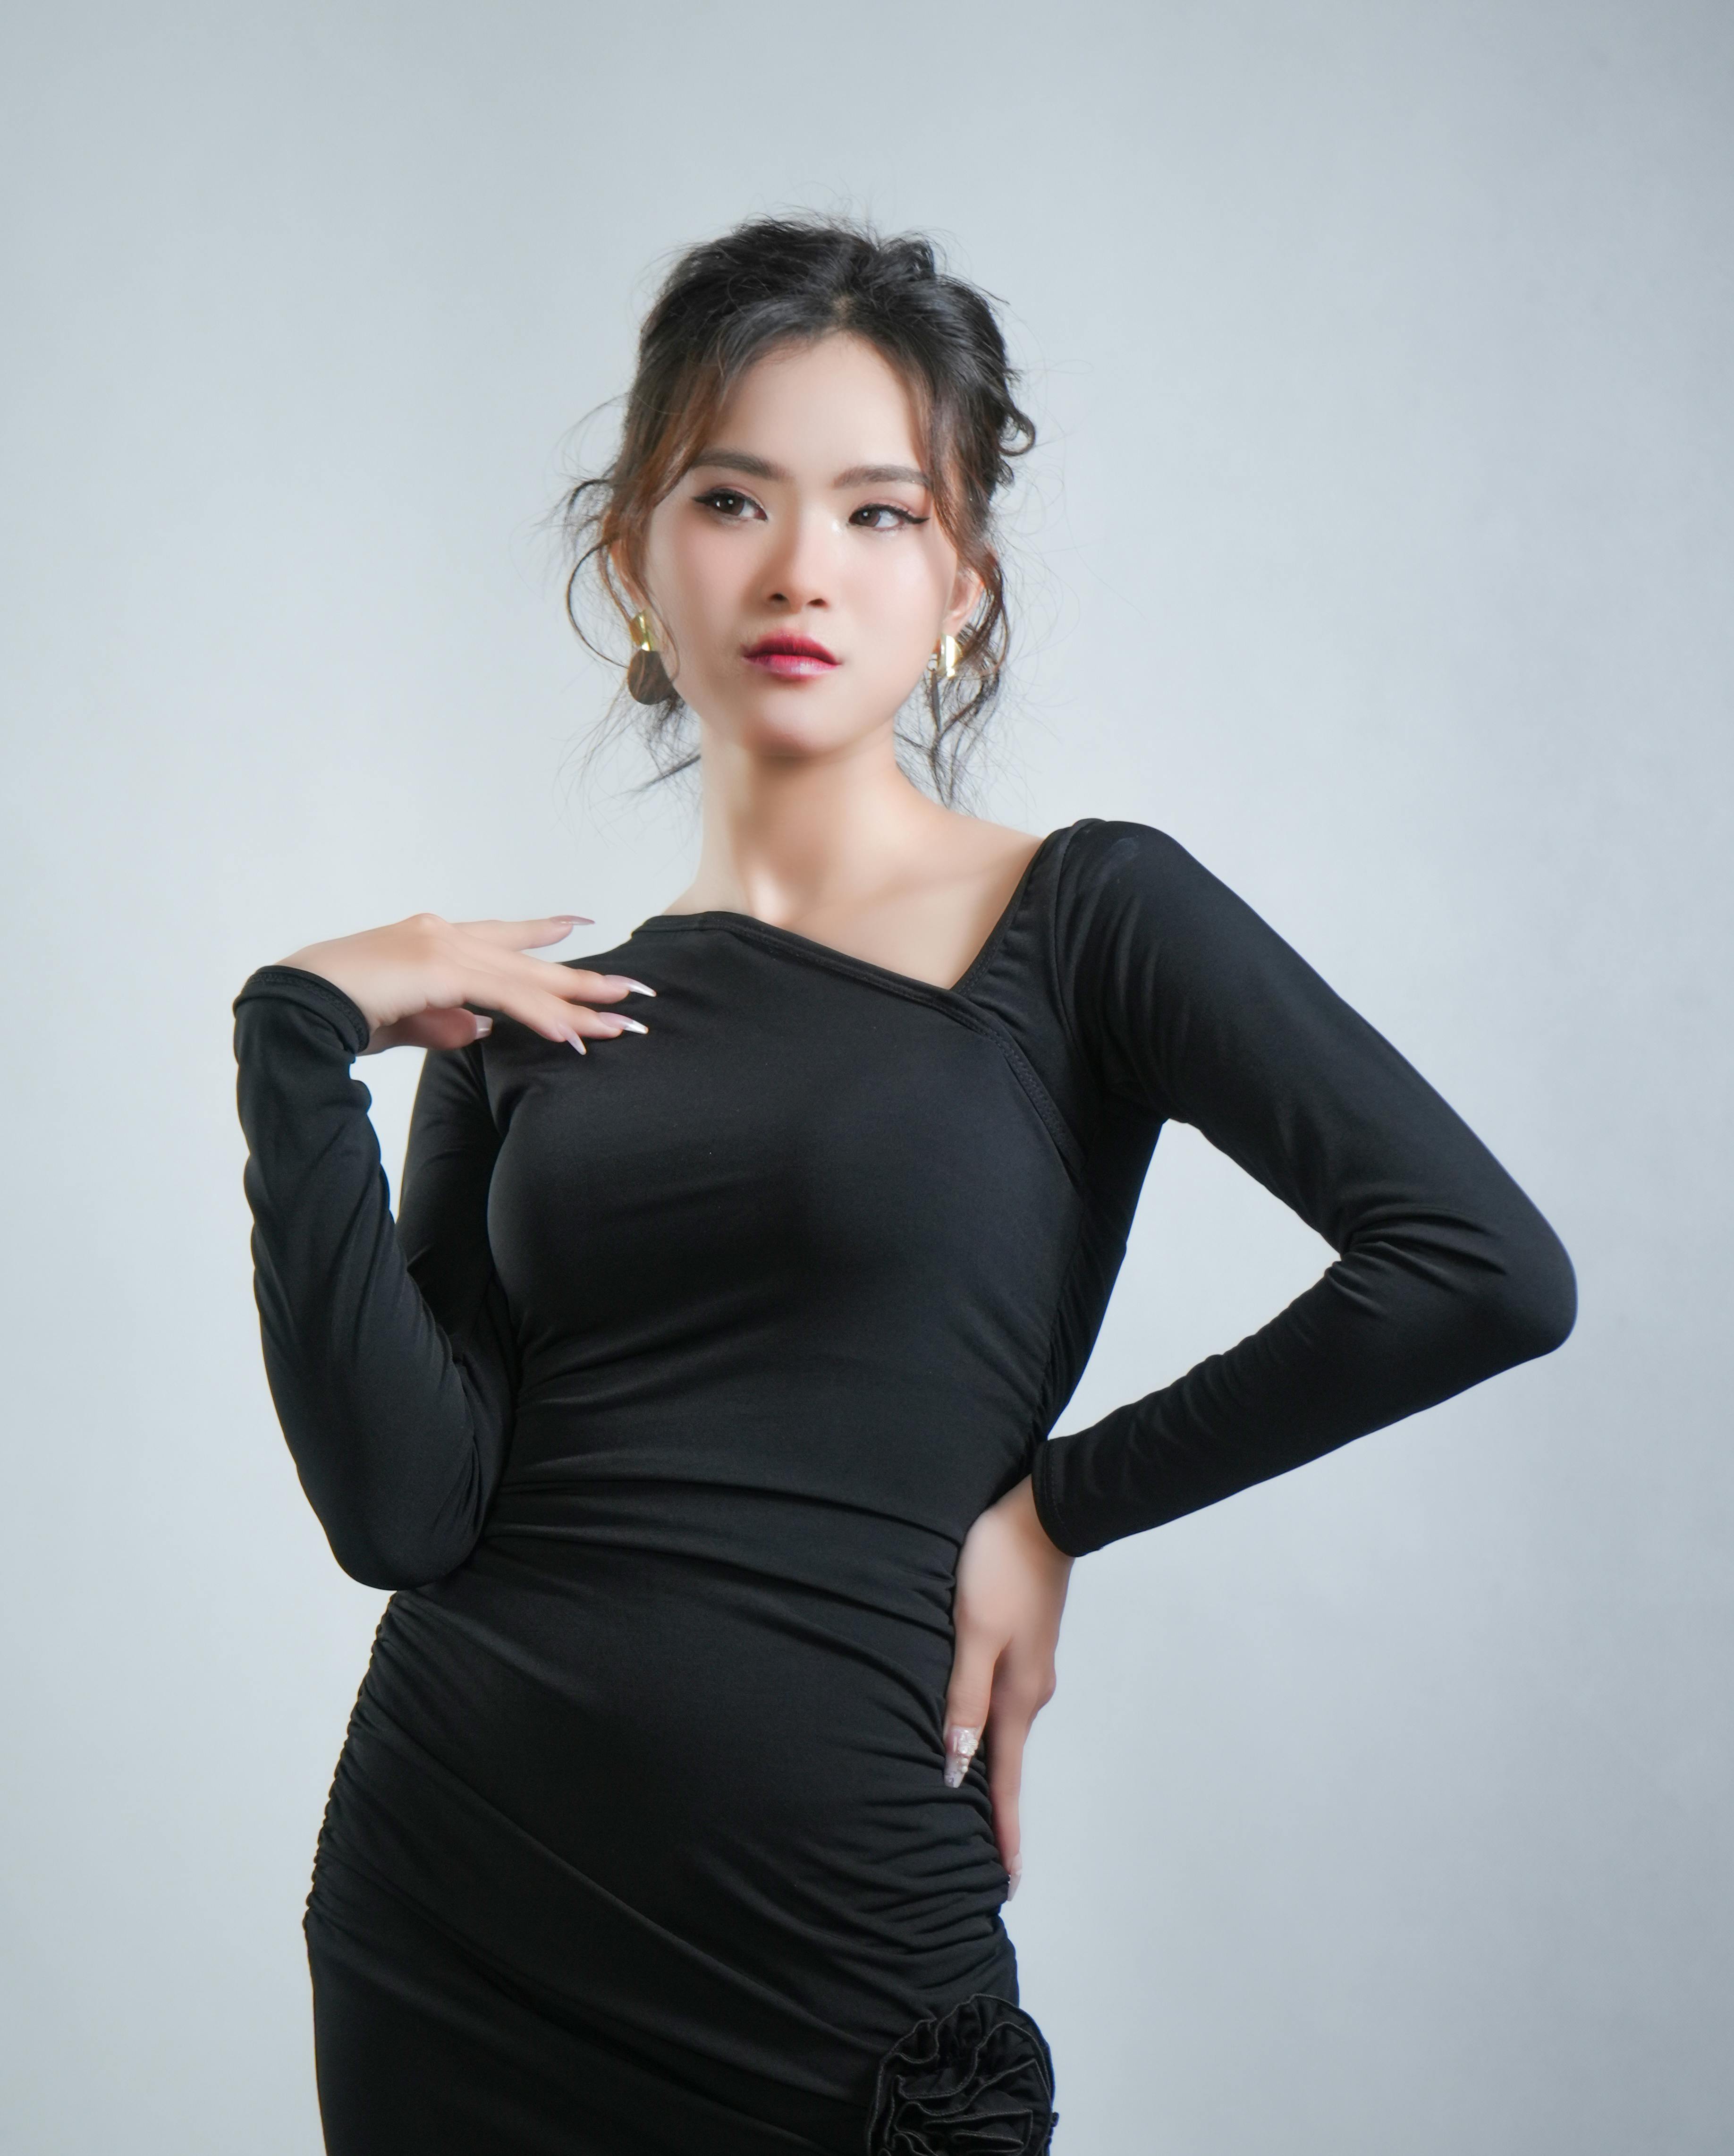
woman, hair, lip, arm, shoulder, flash photography, neck, sleeve, waist, gesture, dress, grey, elbow, eyelash, makeover, fashion design, black hair, thigh, formal wear, day dress, trunk, fashion model, electric blue, event, fashion accessory, human leg, abdomen, cocktail dress, chest, sitting, top, pattern, portrait photography, magenta, jewellery, photo shoot, portrait, sportswear